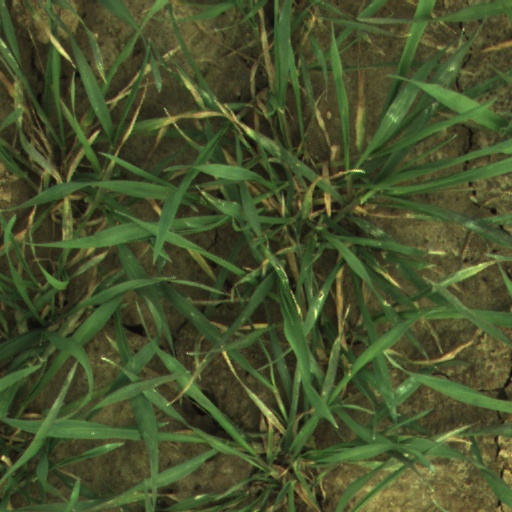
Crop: wheat